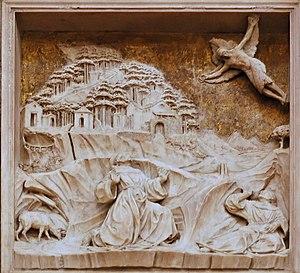
Scènes de la vie de saint François d'Assise, par Benedetto da Maiano. Bas-relief en marbre, chaire de la basilique Santa-Croce de Florence.